Politehnica University of Timișoara

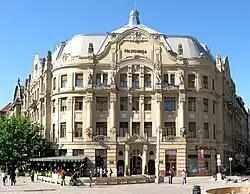
The rectorate in Victory Square

Politehnica University of Timișoara (abbreviated UPT) is a public university in Timișoara. Founded in 1920, it is one of the largest technical universities in Central and Eastern Europe. The 10 faculties of the university provide study programs for about 13,000 students. In 2011, Politehnica University of Timișoara was classified as an "advanced research and education university" by the Ministry of Education. The university is a founding member of the Romanian Alliance of Technical Universities (ARUT).